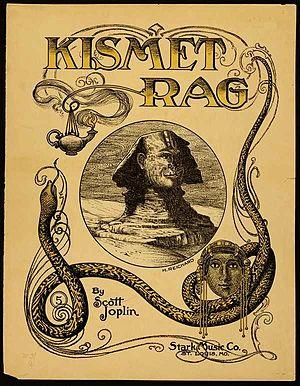
Kismet Rag, par Scott Joplin &amp
Scott Hayden était un compositeur afro-américain de musique ragtime né en 1882. Il est surtout connu pour avoir travaillé avec Scott Joplin, le plus grand musicien du genre. Ils composèrent ensemble quatre "rags" qui restèrent célèbres. Son travail en solo n'est composé que d'une seule œuvre, le Pear Blossoms de 1898. Il mourut à l'âge de 33 ans.
Le ragtime est un genre musical ayant émergé aux États-Unis, extrêmement populaire entre 1897 et 1918. Le cake-walk et les musiques de salon adoptent une forme primitive de ragtime, mais l'émergence du ragtime est généralement située en 1897, année où sont publiées plusieurs compositions importantes de ragtime. Le plus célèbre compositeur de ragtime est l'afro-américain Scott Joplin.